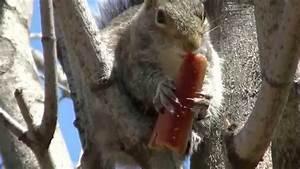
squirrel